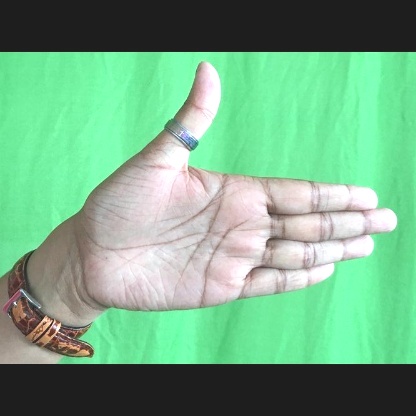
Mudra: Ardhachandran